Anna Ella Carroll

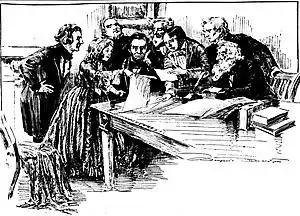
Carroll shows war plans to Lincoln and his cabinet in this imaginative 1918 drawing by Marguerite Martyn of the "St. Louis Post-Dispatch."

In the fall of 1861, Carroll traveled to St. Louis to work with secret agent, Judge Lemuel Dale Evans, who had been appointed by Secretary of State William H. Seward to assess the feasibility of a Union invasion of Texas. Carroll worked on her second war powers paper at the Mercantile Library. She also gathered information from the head librarian, who was the brother of Confederate General Joe Johnston. She took military matters into her own hands when she initiated an interview with a riverboat pilot, Capt. Charles M. Scott, about the feasibility of the planned Union Mississippi River expedition. Scott told her that he and other pilots thought the advance ill-conceived because there were many defensible points on the Mississippi River that could be reinforced. It could take years just to open up the river to navigation by trying to broach those points. Carroll questioned Scott about the feasibility of using the Tennessee and Cumberland rivers for a Union invasion of the South. Scott provided Carroll with technical navigation details. Based on this information, Carroll wrote a memorandum to Assistant Secretary of War Thomas A. Scott and Attorney General Edward Bates in late November 1861, advocating that the combined army-navy forces change their invasion route from the Mississippi to the Tennessee and Cumberland rivers.